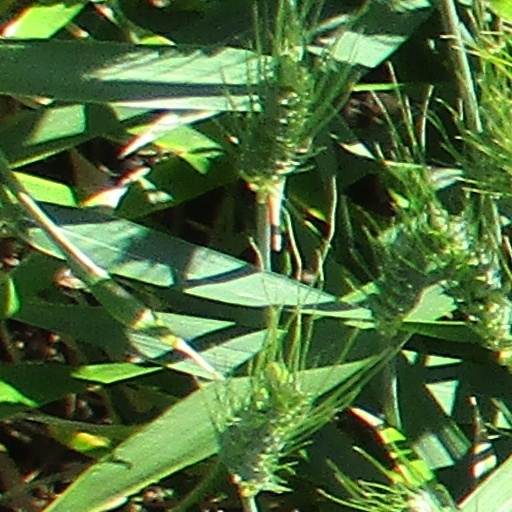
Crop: wheat